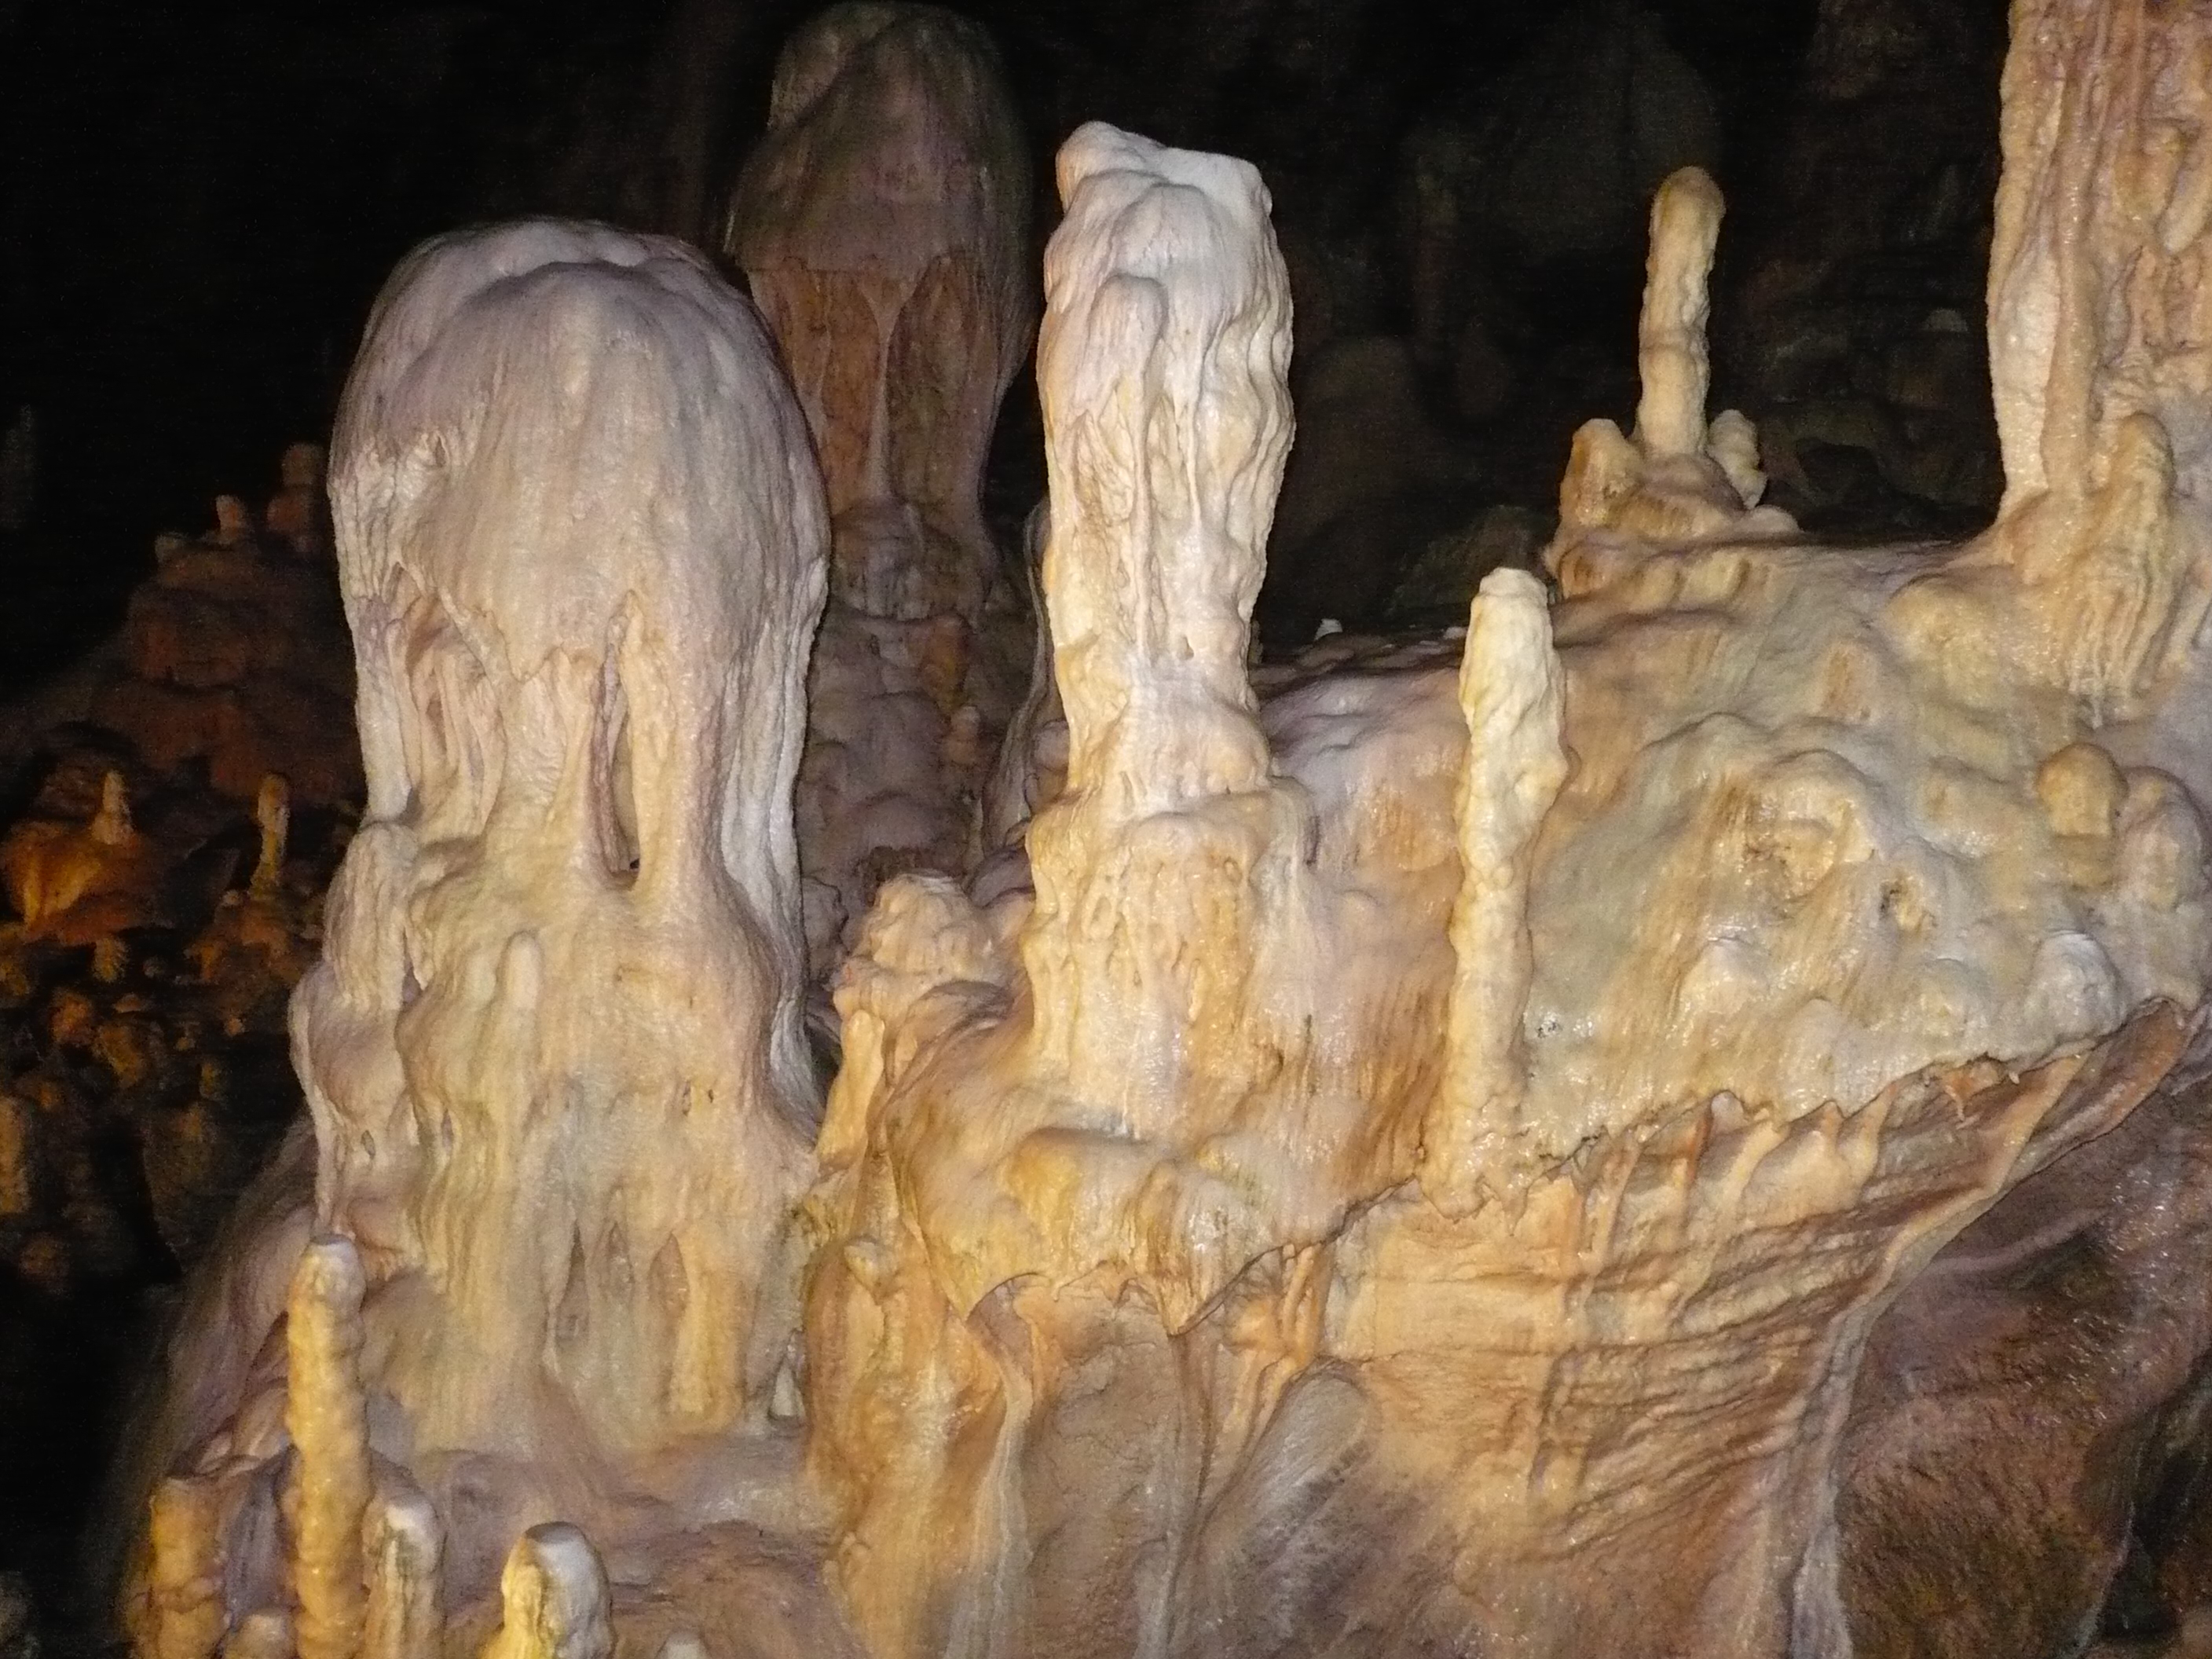
stalactite, stalactite cave, limestone, water, hard water, precipitation, calcium, old, beautiful, stalagmite, sculpture, speleothem, organism, coastal and oceanic landforms, statue, formation, cave, Soda straw, erosion, darkness, rock, event, art, font, night, archaeology